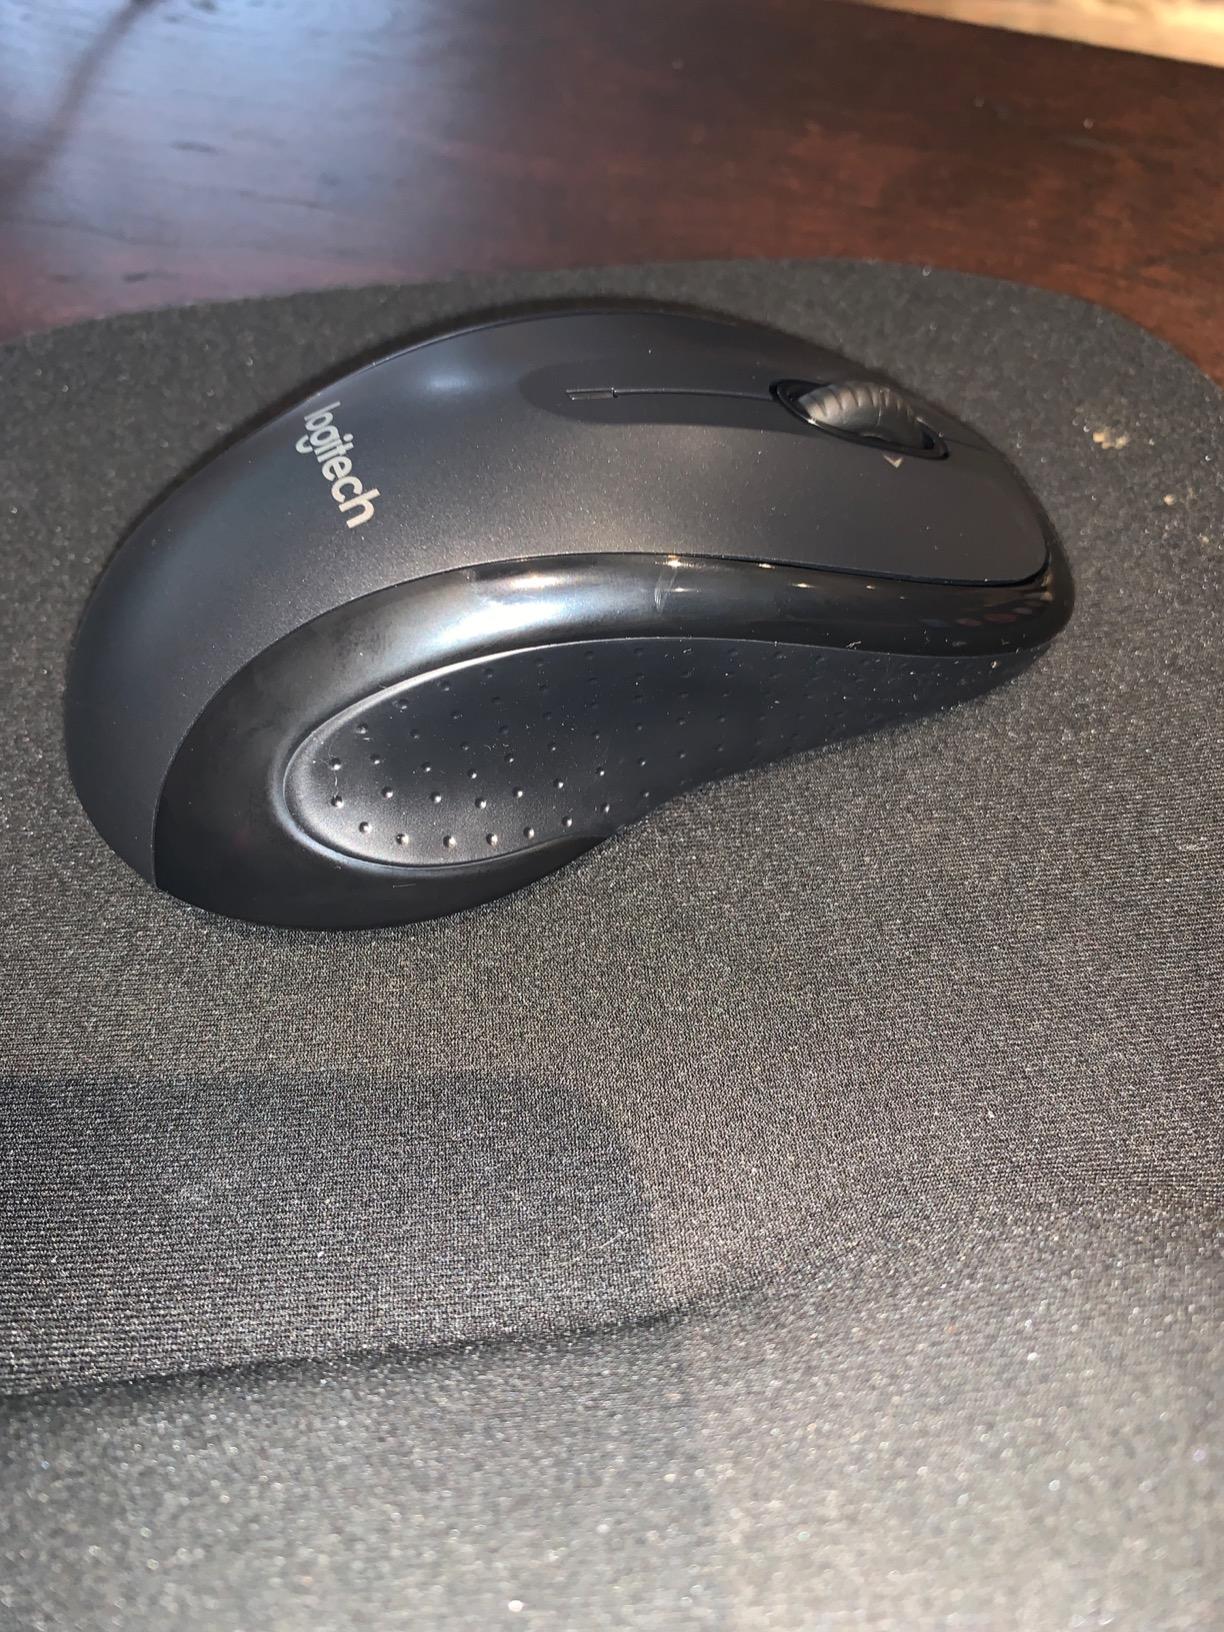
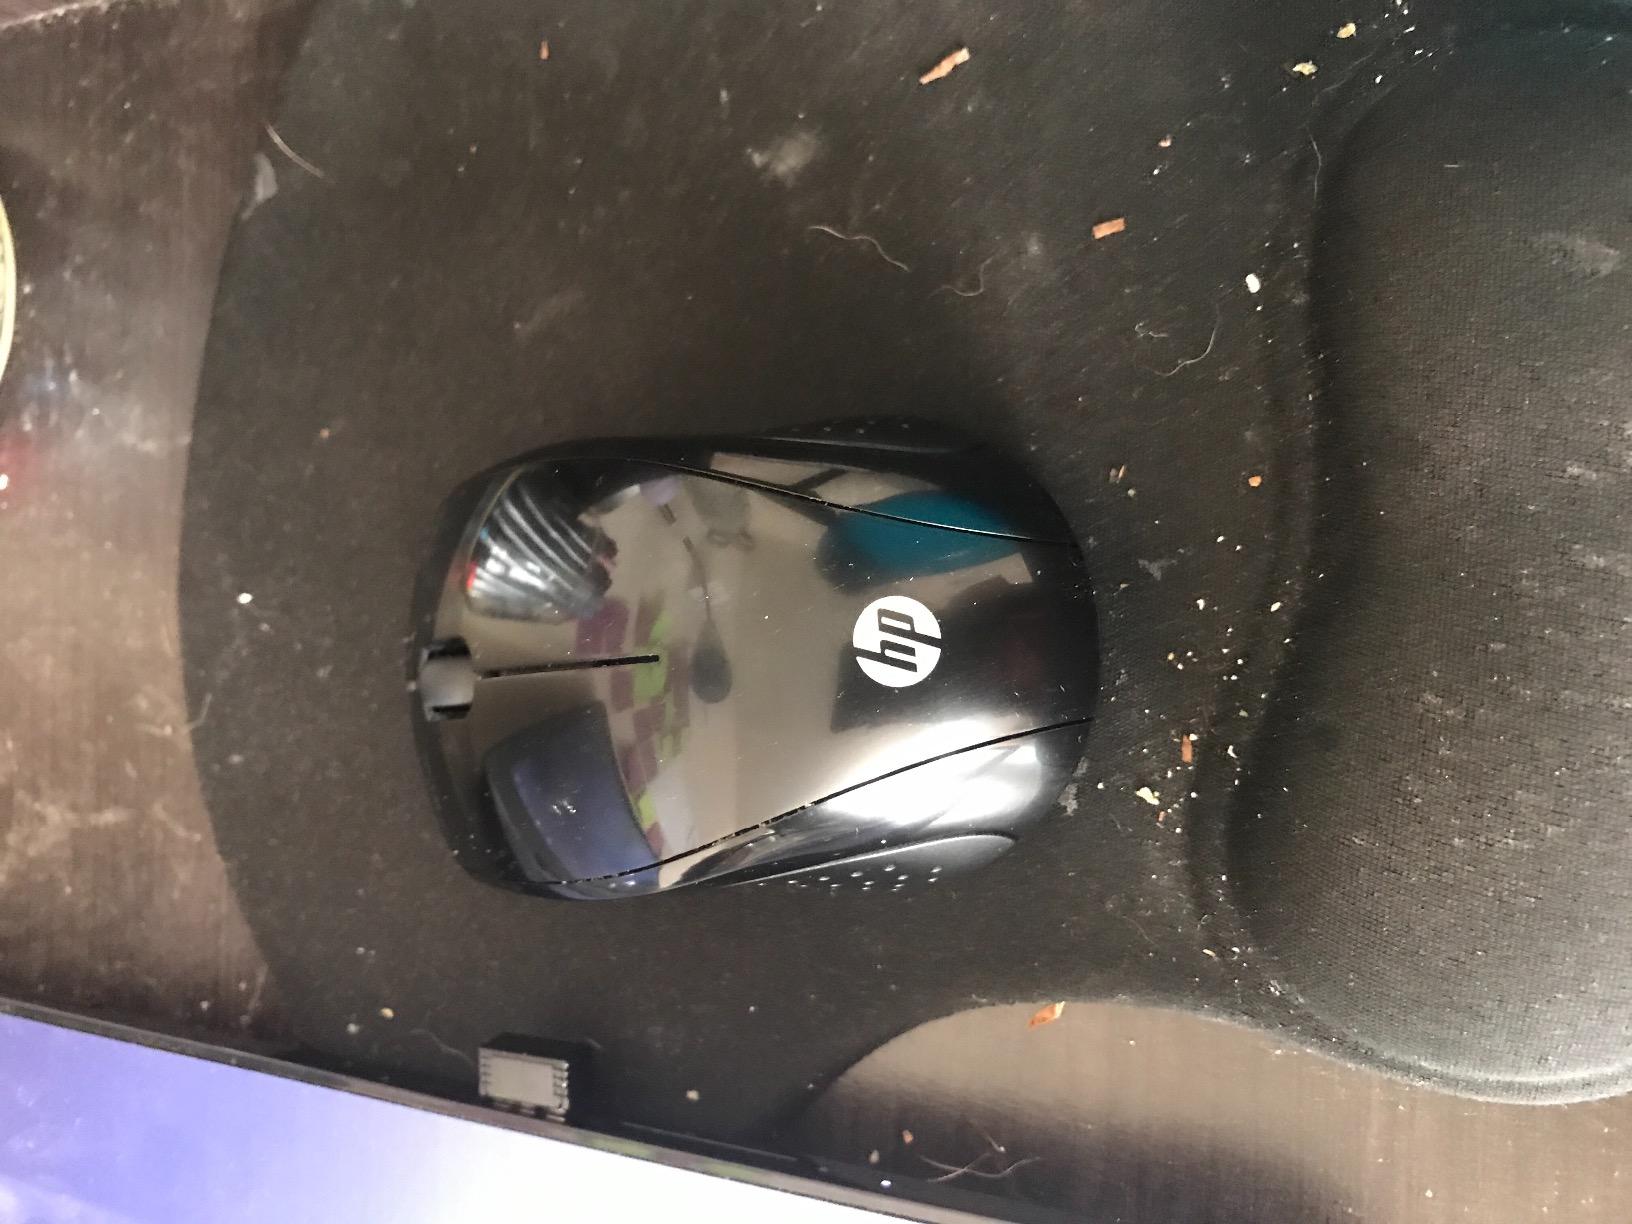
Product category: mouse
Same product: no